Belo Horizonte

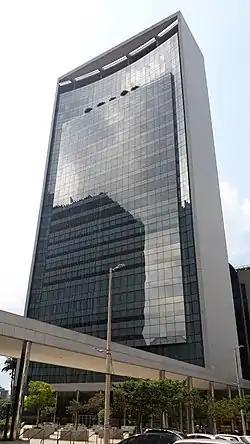
The Aureliano Chaves building, currently the tallest in Belo Horizonte.

Inaugurated in 2010, the Circuito Cultural Praça da Liberdade was created with the goal of exploring cultural diversity, with interactive options open to the public, in an area of great symbolic, historical and architectural value for Belo Horizonte. The opportunity came with the transference of the Minas Gerais Government headquarters to the Cidade Administrativa (Administrative City), in Serra Verde. After they had been adapted, the old department buildings opened their doors and began to house museums and cultural spaces.